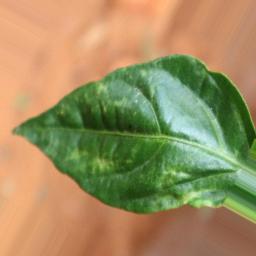
Label: mites_and_trips